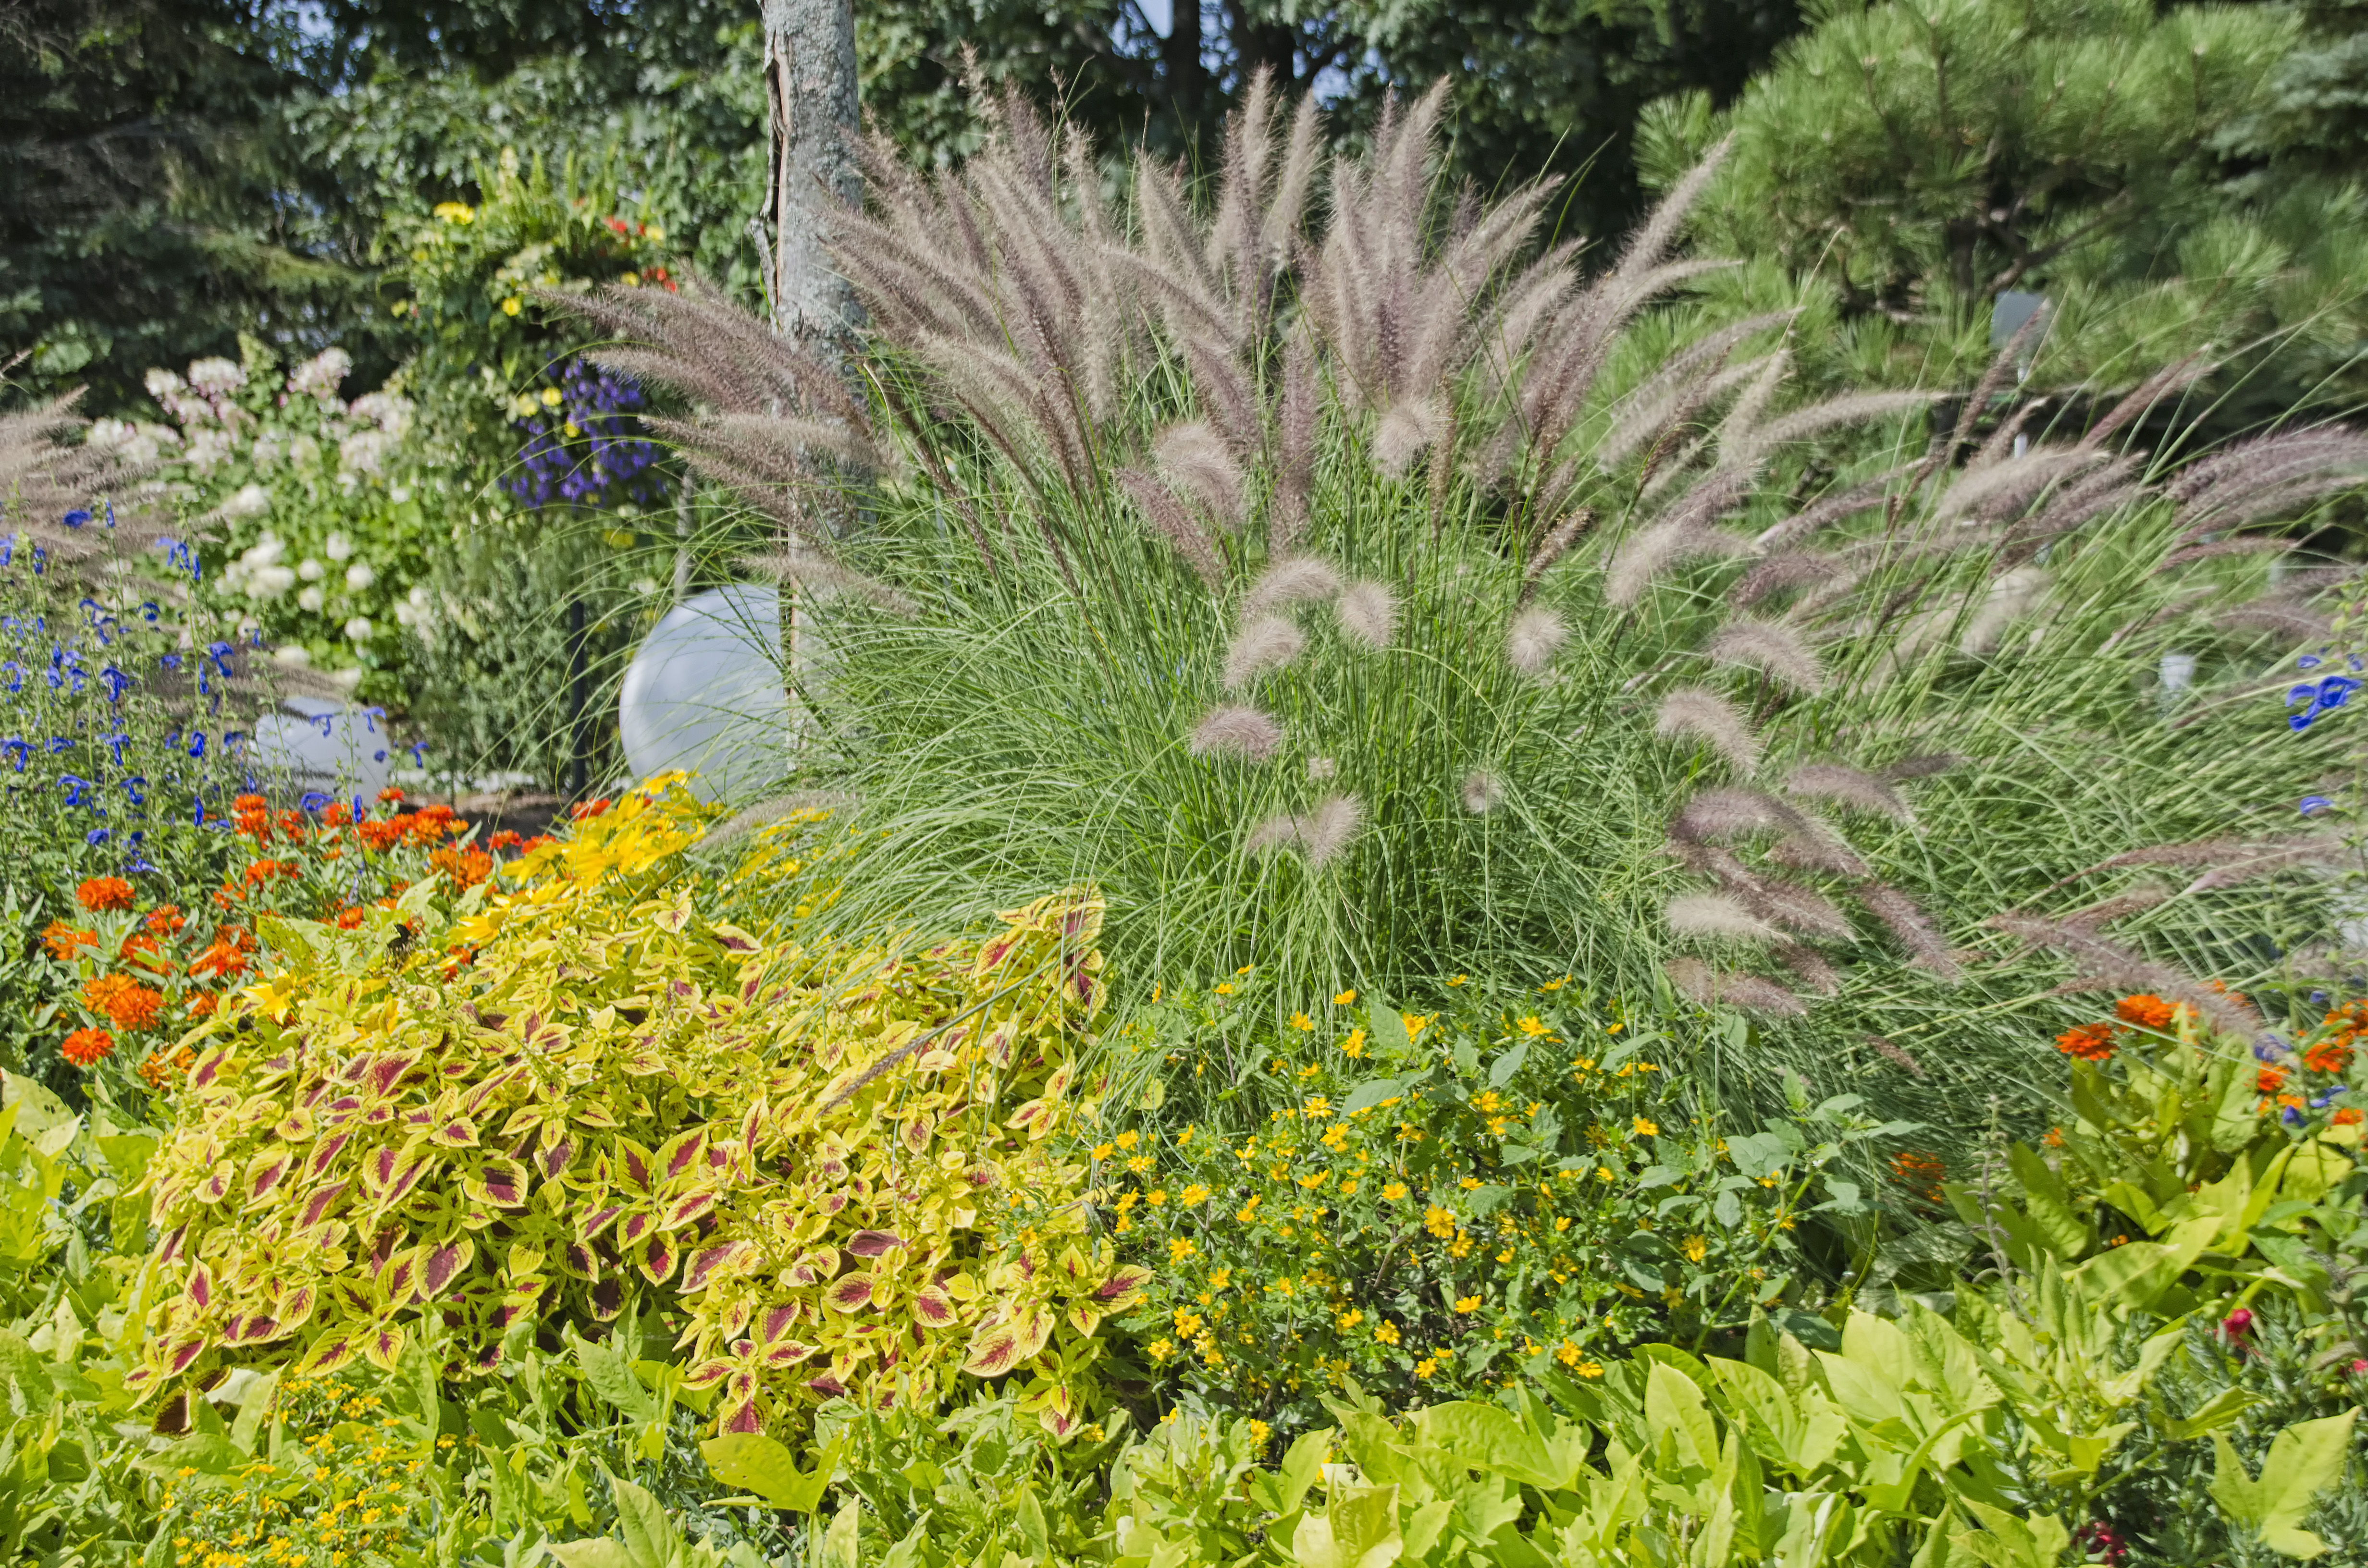
nature, plant, lawn, meadow, prairie, flower, herb, backyard, botany, garden, flora, wildflower, canada, vegetation, shrub, quebec, yard, ecosystem, sherbrooke, annual plant, grass family, land plant